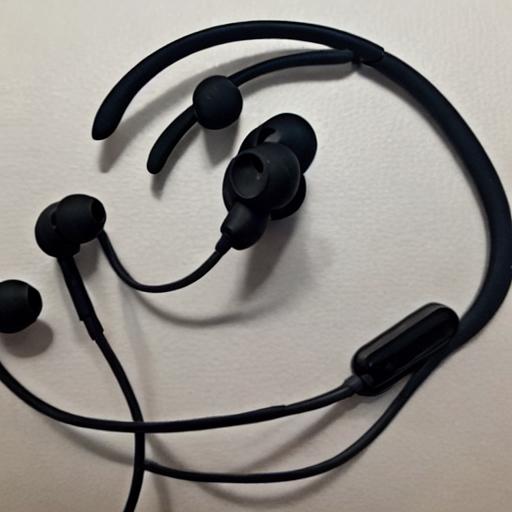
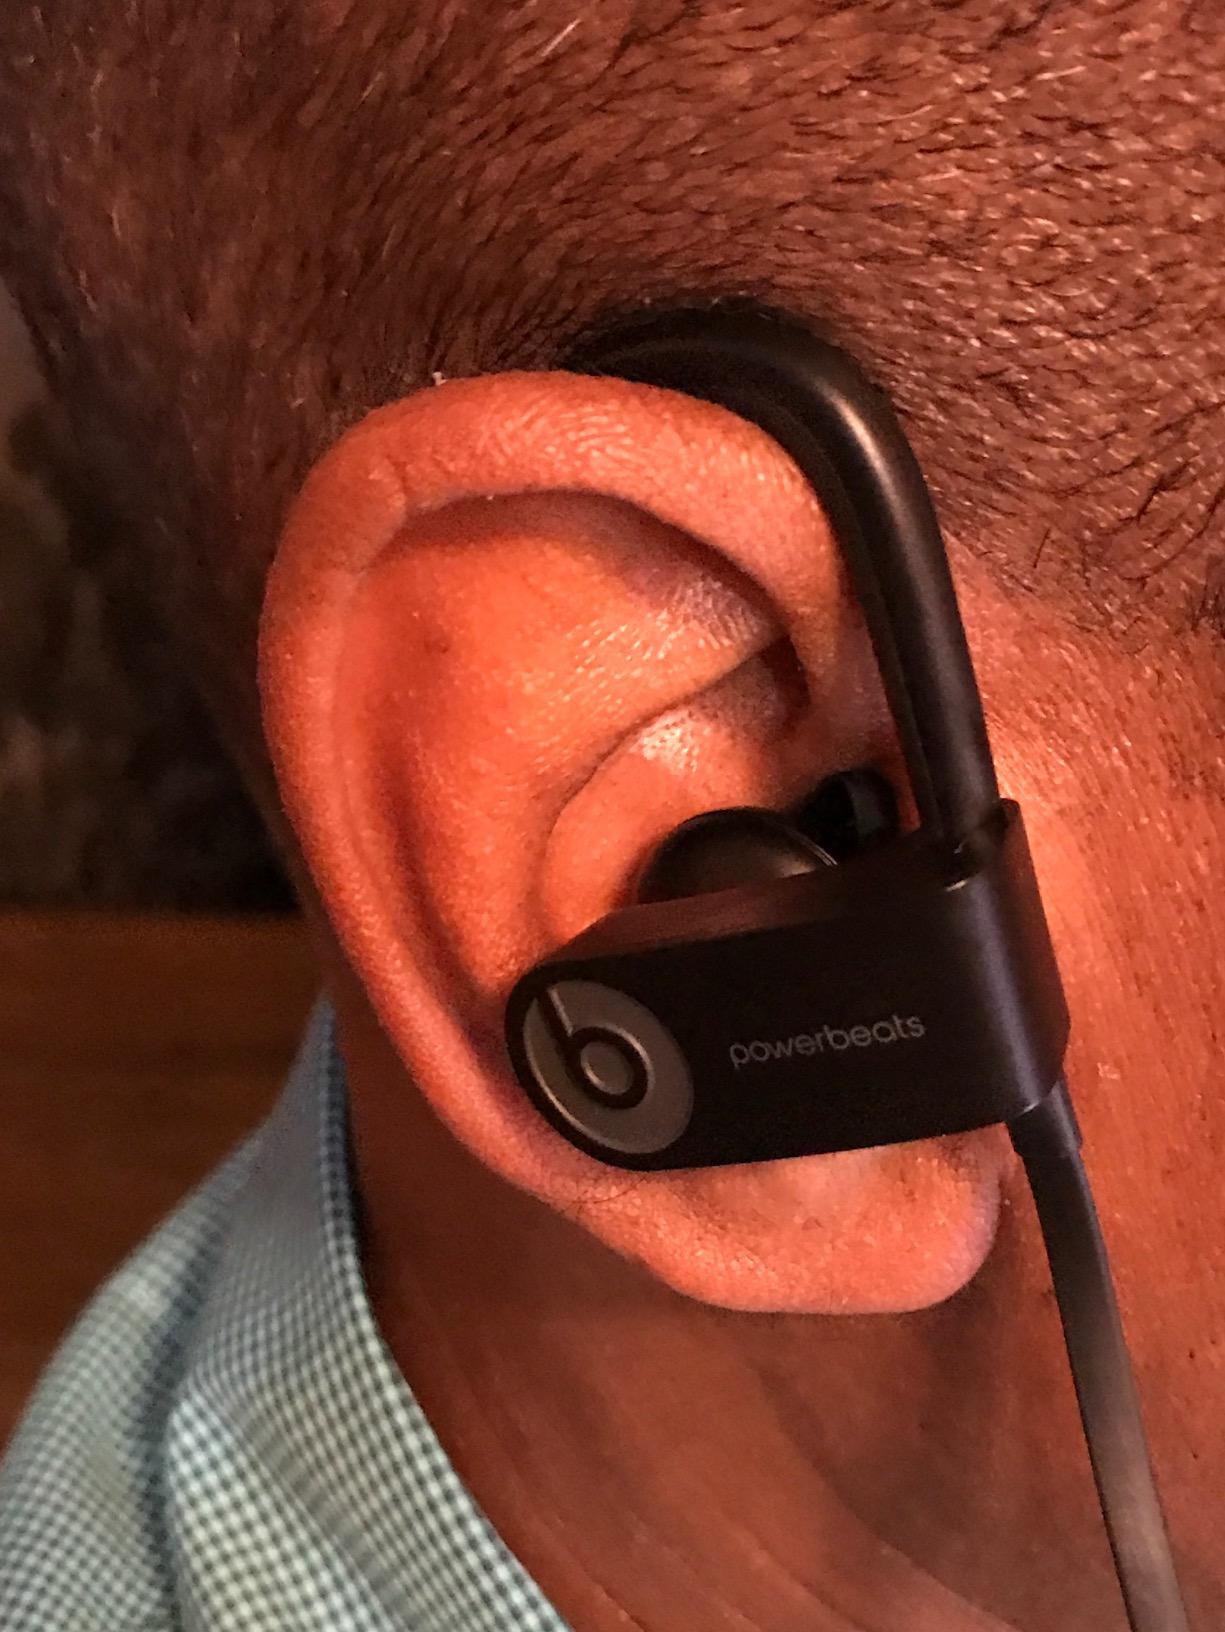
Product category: headphones
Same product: no